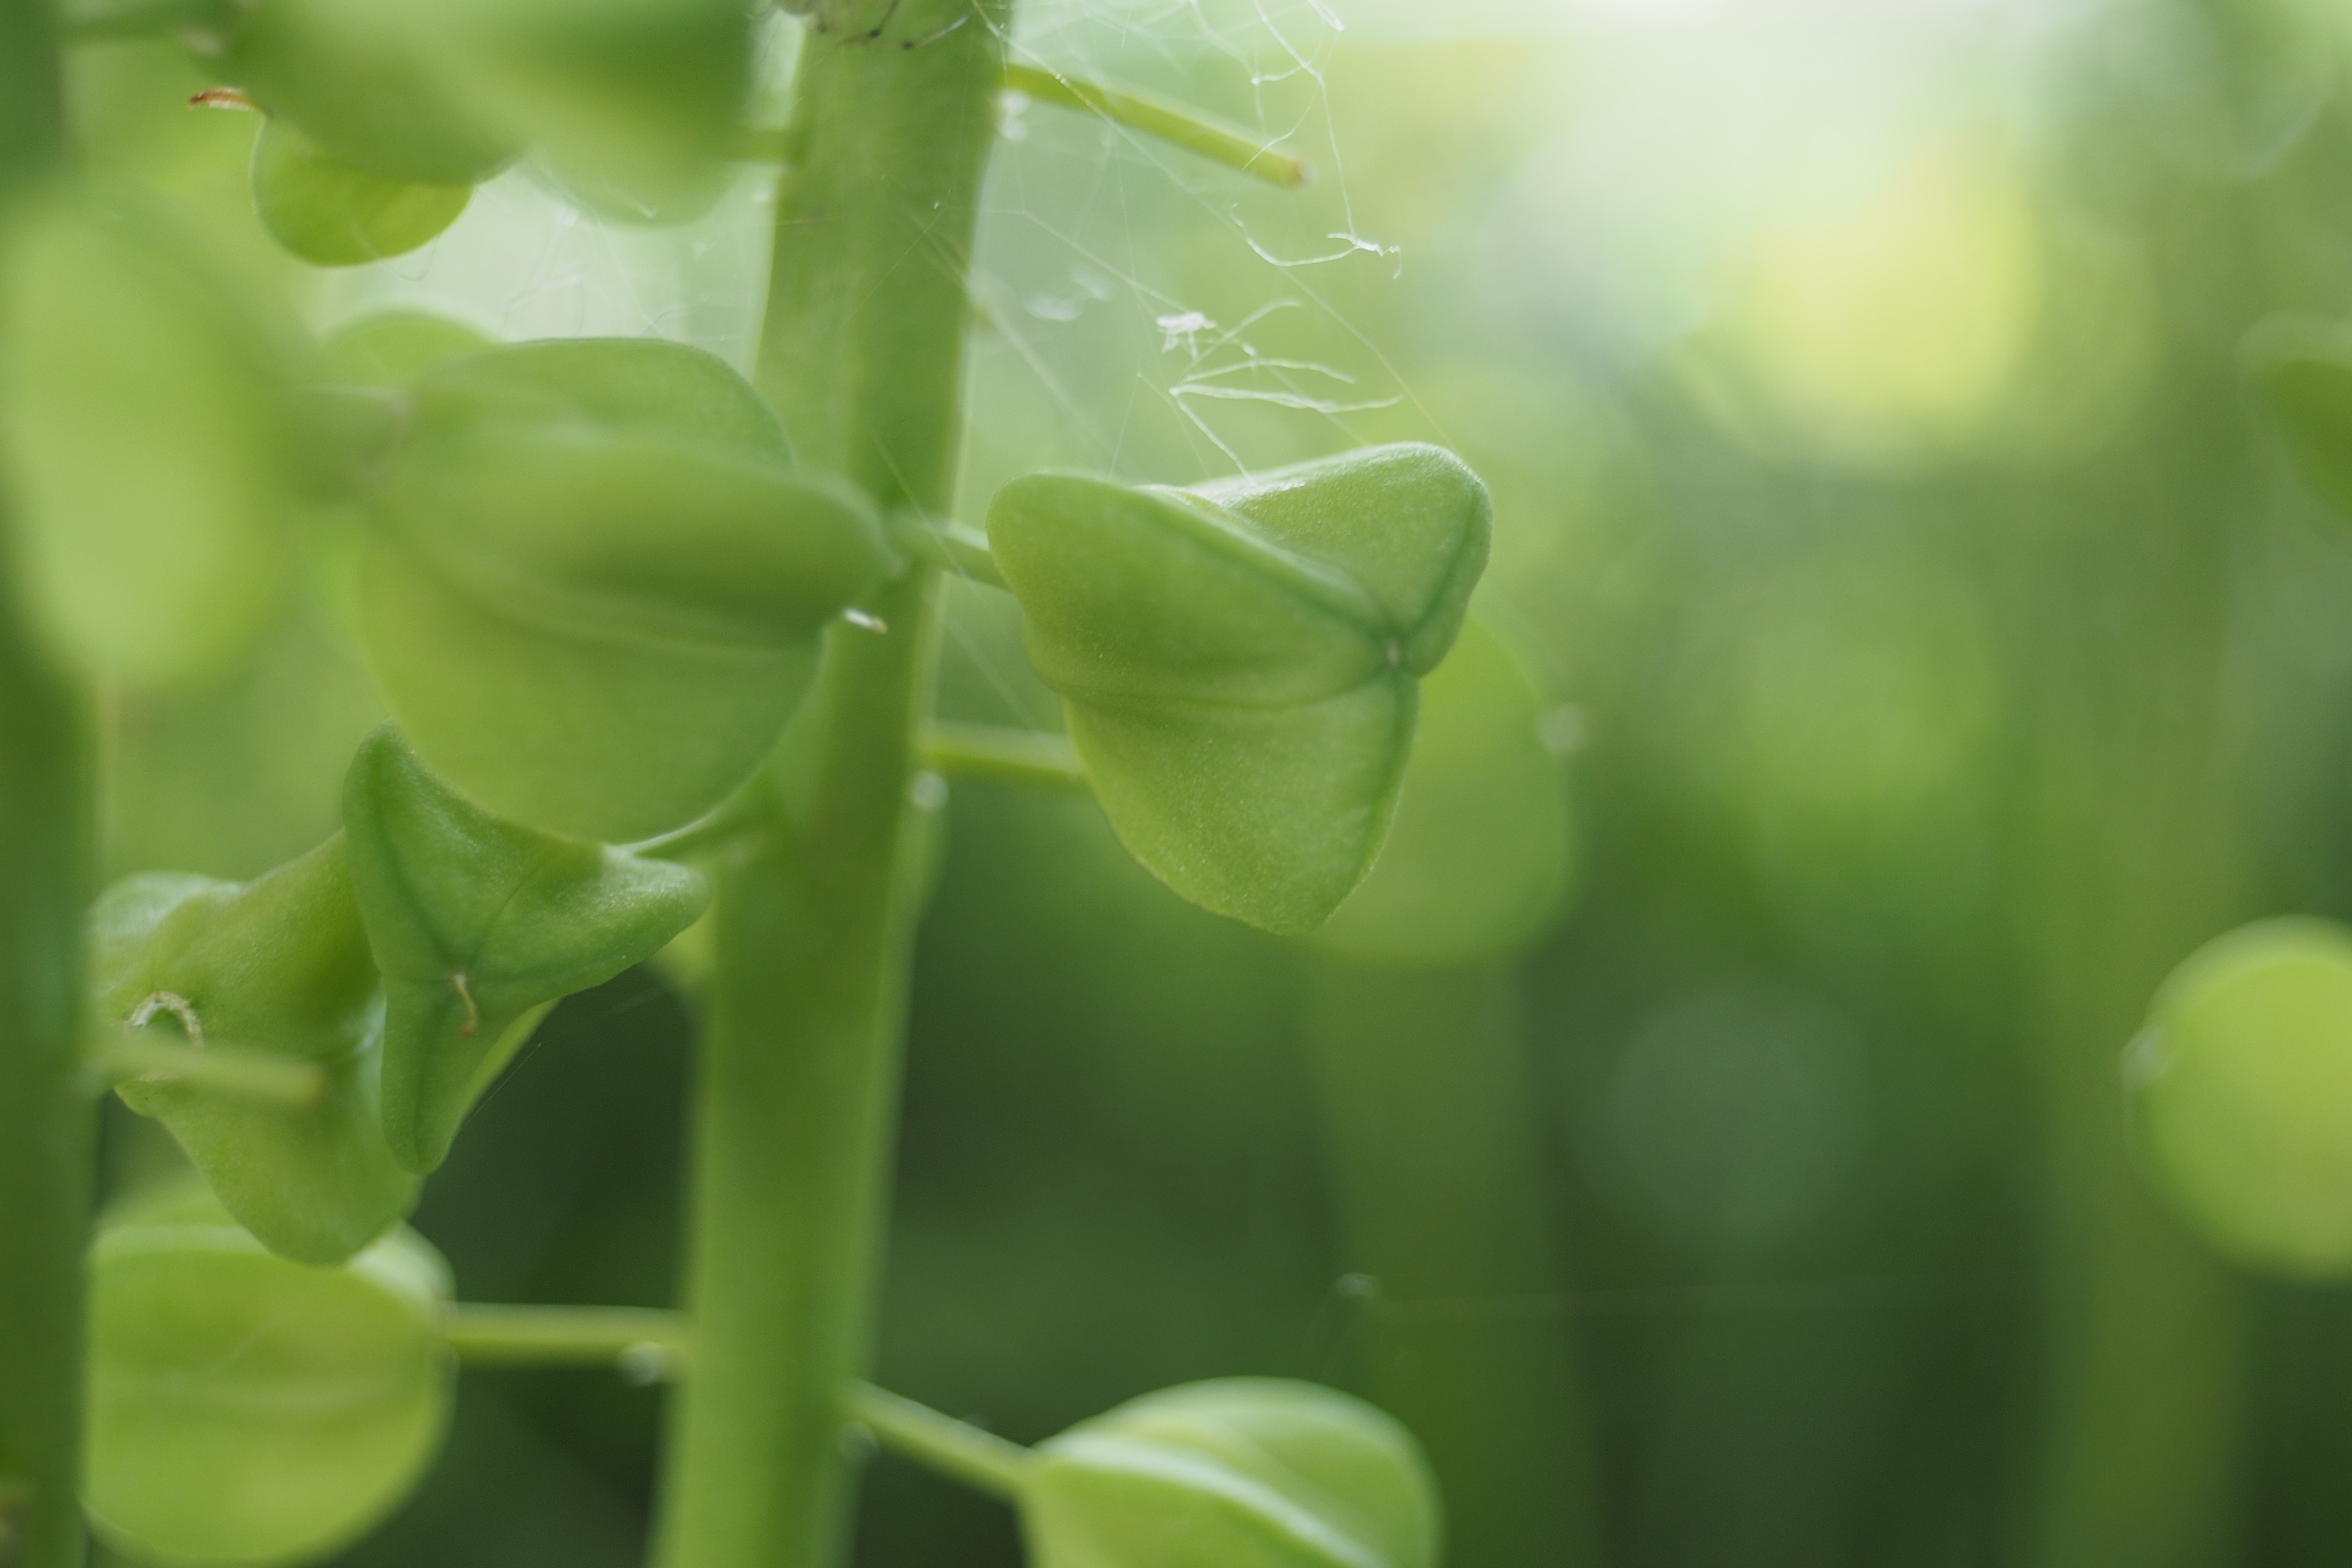
nature, grass, plant, leaf, flower, food, green, produce, crop, botany, aquatic plant, flora, close up, bud, macro photography, flowering plant, plant stem, land plant